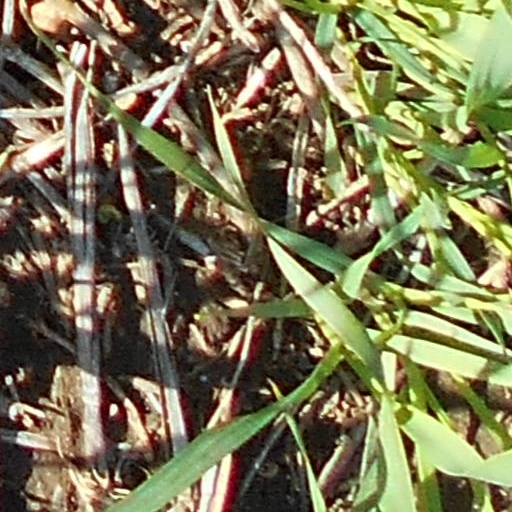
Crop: wheat